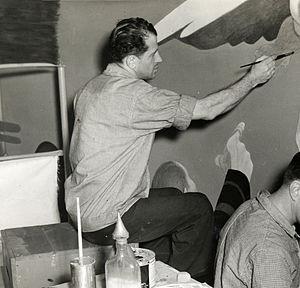
James Brooks, né le 18 octobre 1906 à Saint-Louis et mort le 9 mars 1992 à East Hampton, est un artiste peintre abstrait américain et muraliste, lauréat de la médaille des arts Logan.